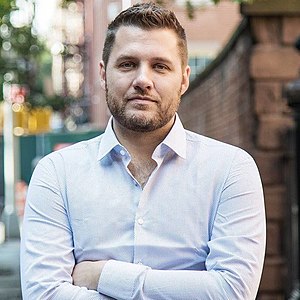
Mark Manson
Mark Manson er en amerikansk blogger, forfatter, og iværksætter. Hans blog er at finde på MarkManson.net, og han har udgivet to bøger, Kunsten at være f*cking ligeglad og Models: Attract Women Through Honesty. Han er desuden stifter af og CEO for Infinity Squared Media LLC.